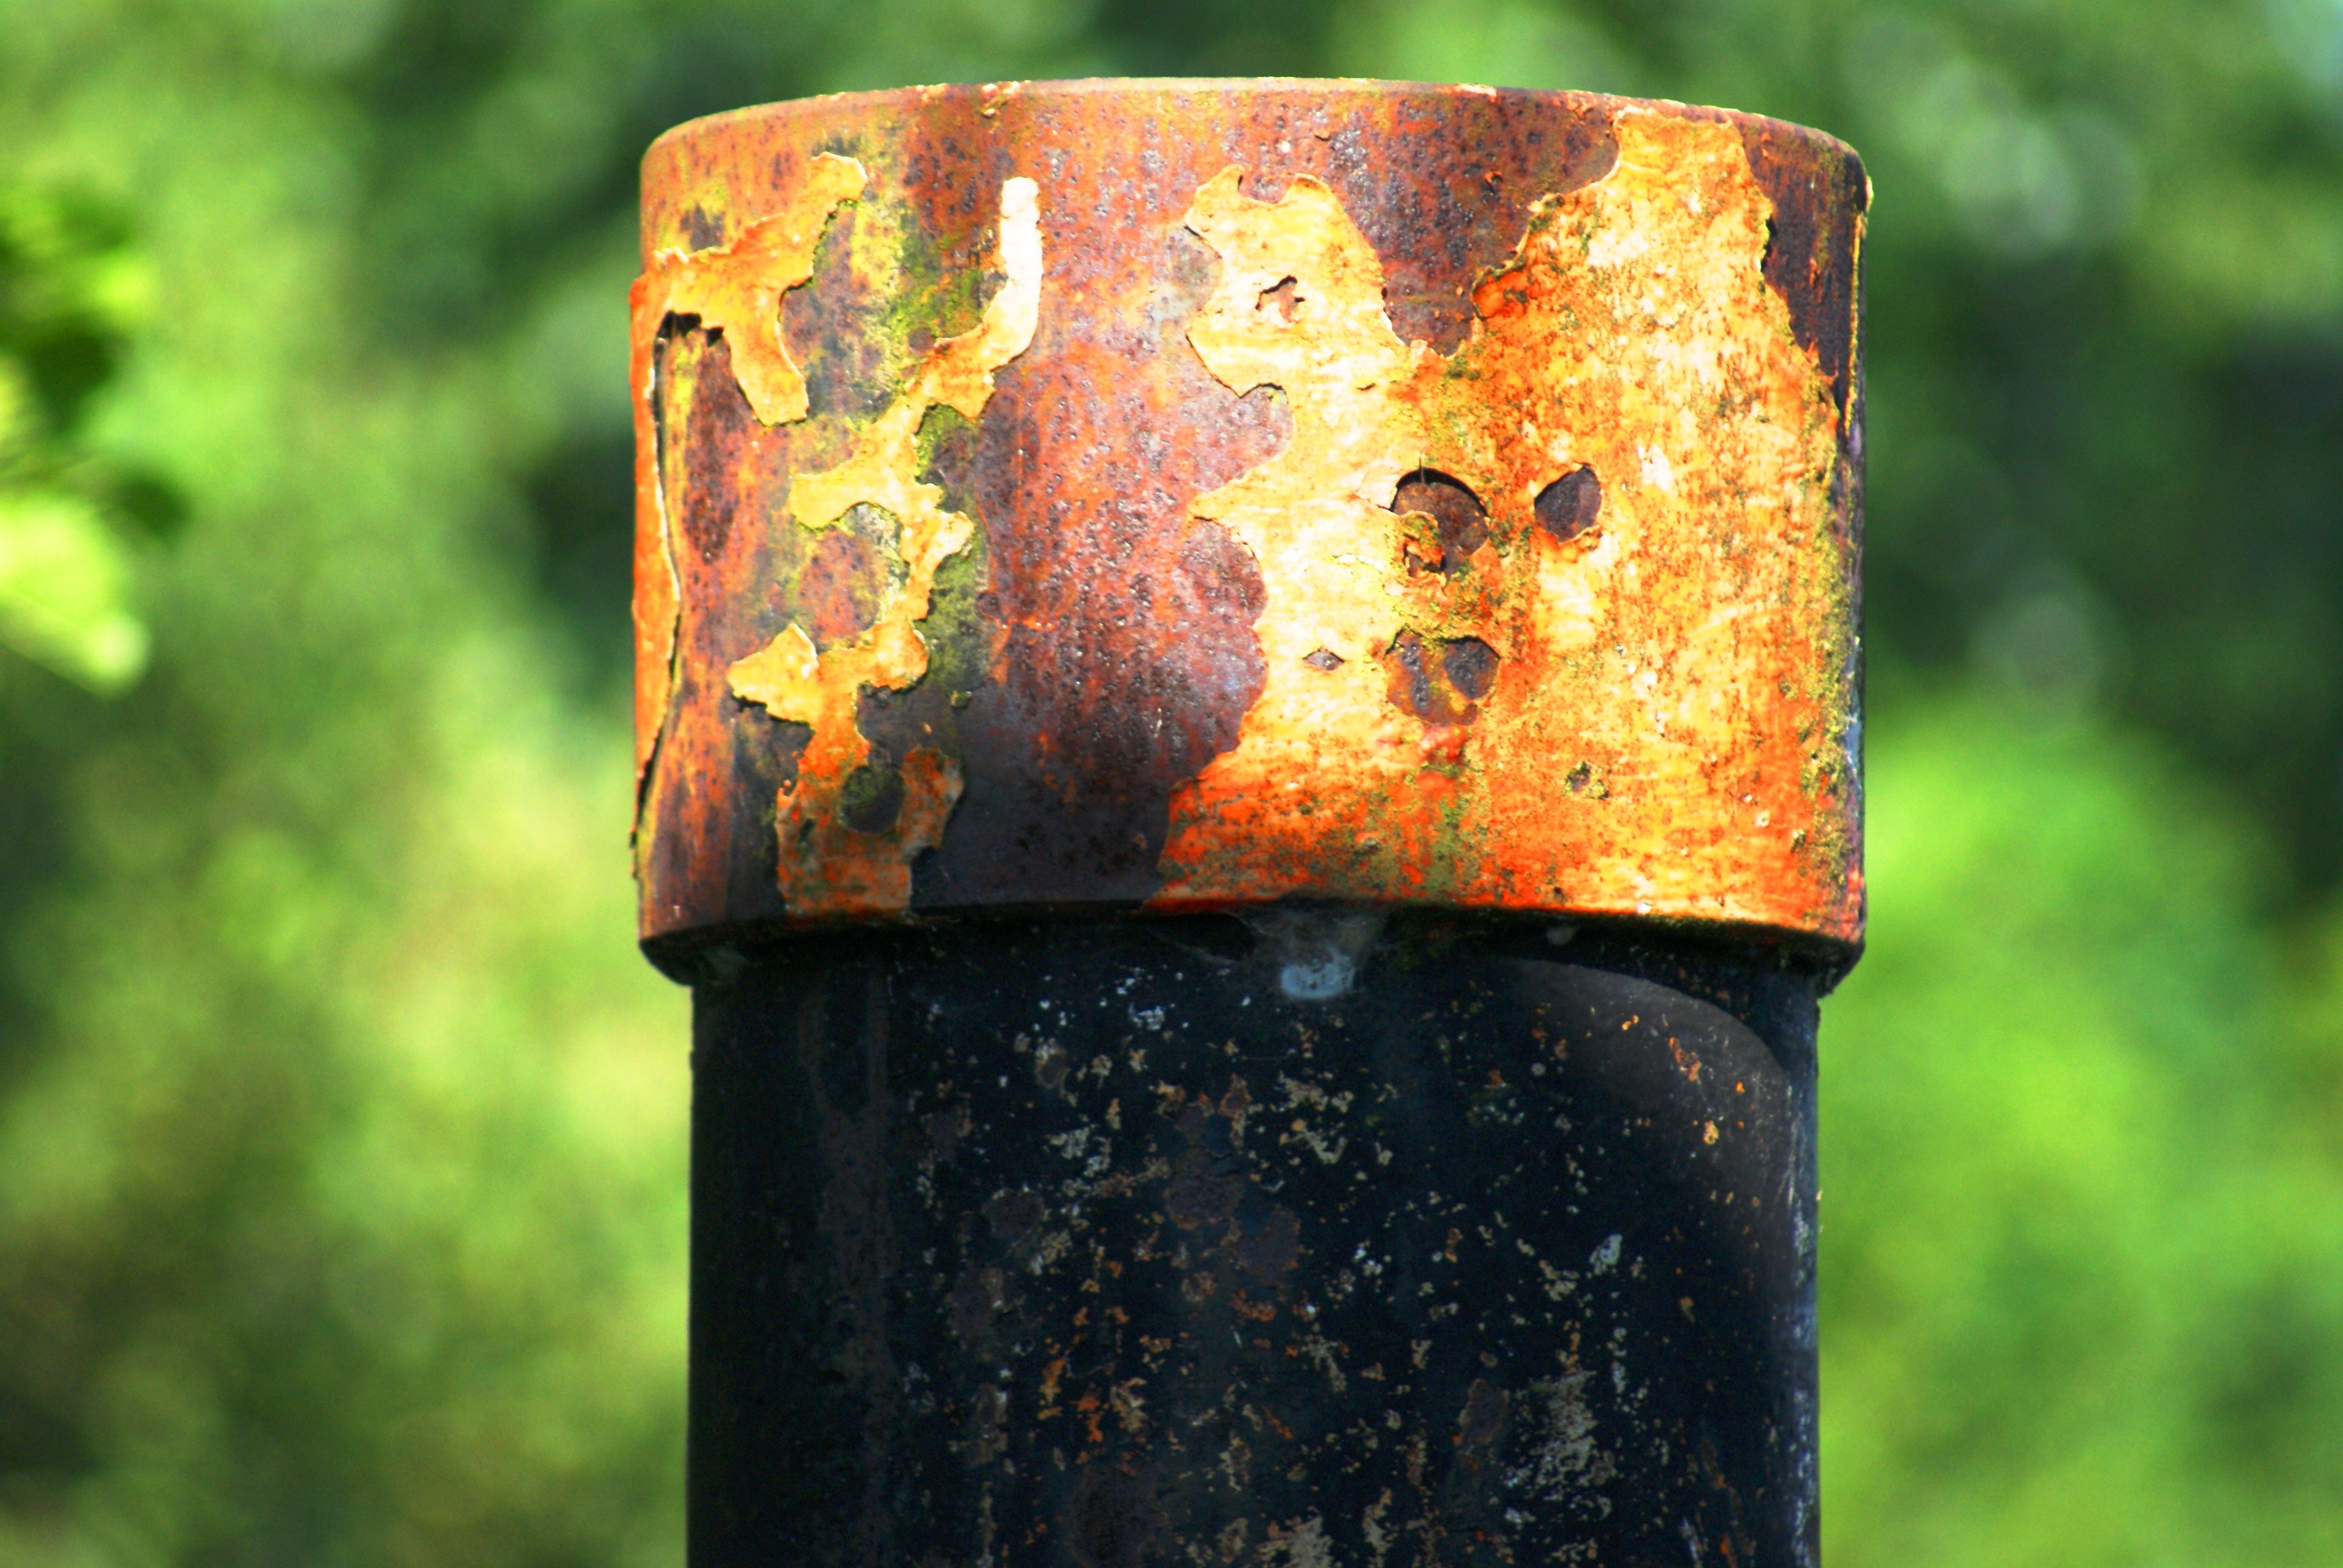
tree, water, nature, wood, lawn, leaf, lake, trunk, tool, rust, orange, pile, green, color, autumn, holiday, brown, soil, silent, peg, stainless, form, macro photography, investors, man made object, anlegepfahl